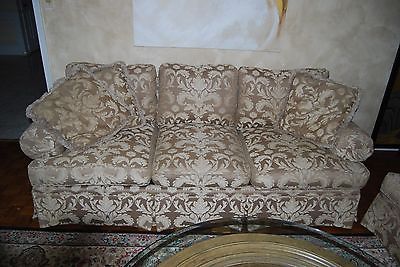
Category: sofa